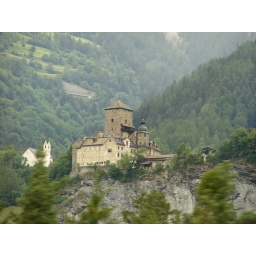
A castle on a rock in Switzerland